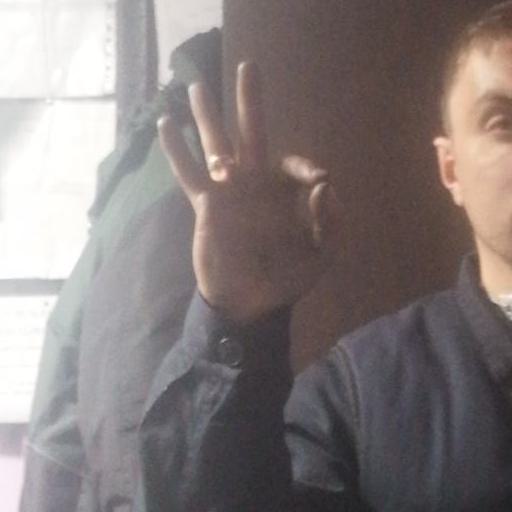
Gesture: ok